Leonid Chernishyov

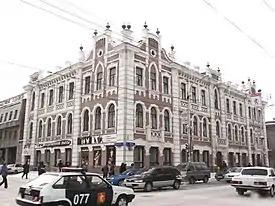
House of Merchants; now a theater

In 1892, on Surikov's advice, he left Krasnoyarsk to enroll at the Moscow School of Painting, Sculpture and Architecture. One of the students he met there was (no relation), who would one day become Moscow's chief architect. Under his influence, Leonid decided to devote himself to architecture. He graduated in 1901. Two years later, he continued his education at the Imperial Academy of Arts in Saint Petersburg, under Professor Alexander Pomerantsev. In 1904, he participated in the construction of the Hotel Metropol Moscow and, in 1905, began a tour of Southern Russia to seek inspiration from nature. He returned to Krasnoyarsk in 1906, without completing his studies at the academy. The following year, he opened a small art school, with the assistance of Surikov.